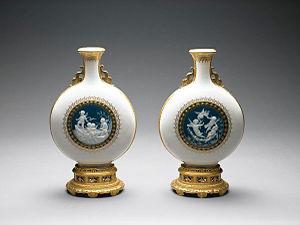
La technique du pâte-sur-pâte, aussi appelée pâte rapportée, est utilisée pour la facture de porcelaine. Elle consiste à décorer une pièce colorée cuite au préalable avec de la barbotine blanche appliquée en couches successives, et modelée pour créer un dessin en relief. Après cuisson, l´effet est semblable à celui d´un camée, avec en plus des effets de transparence.